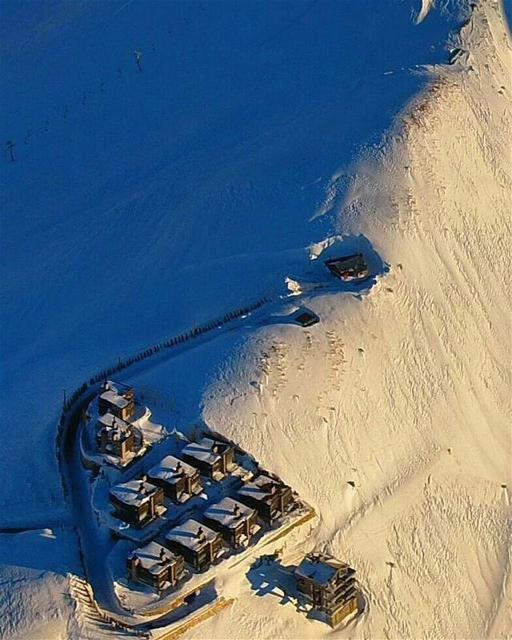
out mountains are thirsty & waiting for the white snow to irrigate it & ...